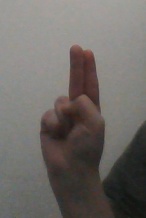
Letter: taa